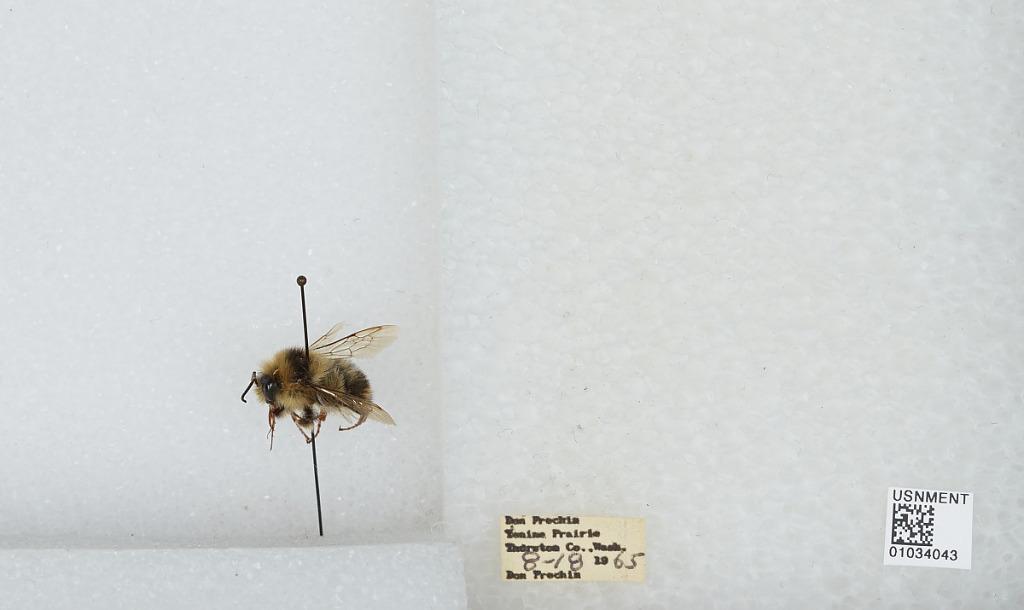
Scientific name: Bombus (Psithyrus) suckleyi Greene
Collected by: D. Frechin
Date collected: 1965-8-18
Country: United States
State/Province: Washington
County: Thurston
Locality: Tenino Prairie
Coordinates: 46.84, -122.89